Brazil in World War II

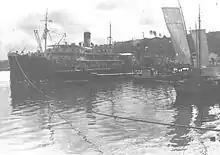
, carrying cargo and passengers, was sunk in the early hours of August 16, 1942, by "U-507", causing 150 deaths.

In a matter of days, the number of casualties had more than quadrupled compared to the beginning of the year (607 versus 135). The publication of photographs depicting the dead on the beaches, along with accounts from survivors, made it evident to the population that the war had indeed reached Brazil. The headline of "O Globo" on August 18 read, "Challenge and Outrage to Brazil." By that time, the number of victims had already surpassed six hundred. This escalation sparked widespread panic, particularly among those needing to travel between states. The country lacked highways or railroads connecting its regions, civil aviation was in its early stages, and airports were virtually nonexistent.